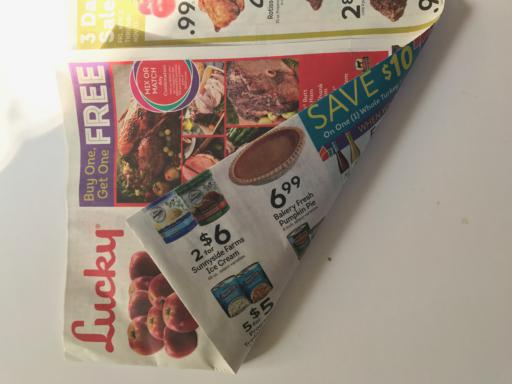
Label: paper